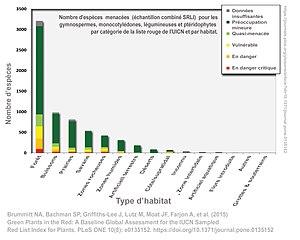
Nombre d'espèces (de gymnospermes, monocotylédones, légumineuses et ptéridophytes) menacées dans chaque catégorie de l'Index de la Liste rouge de l'UICN
En biologie et écologie, l'expression « espèce en danger » s'applique à toute espèce risquant de disparaître à court ou moyen terme. Selon le congrès mondial de l'UICN de septembre 2016, les trois quarts des espèces en danger d’extinction sont menacées par l'agriculture, la conversion des terres, la surexploitation des ressources, ce qu'un article du 10 août, dans la revue Nature traduit sous le titre « Les ravages des fusils, des filets et des bulldozers » aussi qualifiés de grands tueurs parmi les facteurs de régression de 8 700 espèces animales et végétales évaluées et classées en 2016 comme menacées ou quasi menacées de disparition sur la liste rouge de l'UICN.